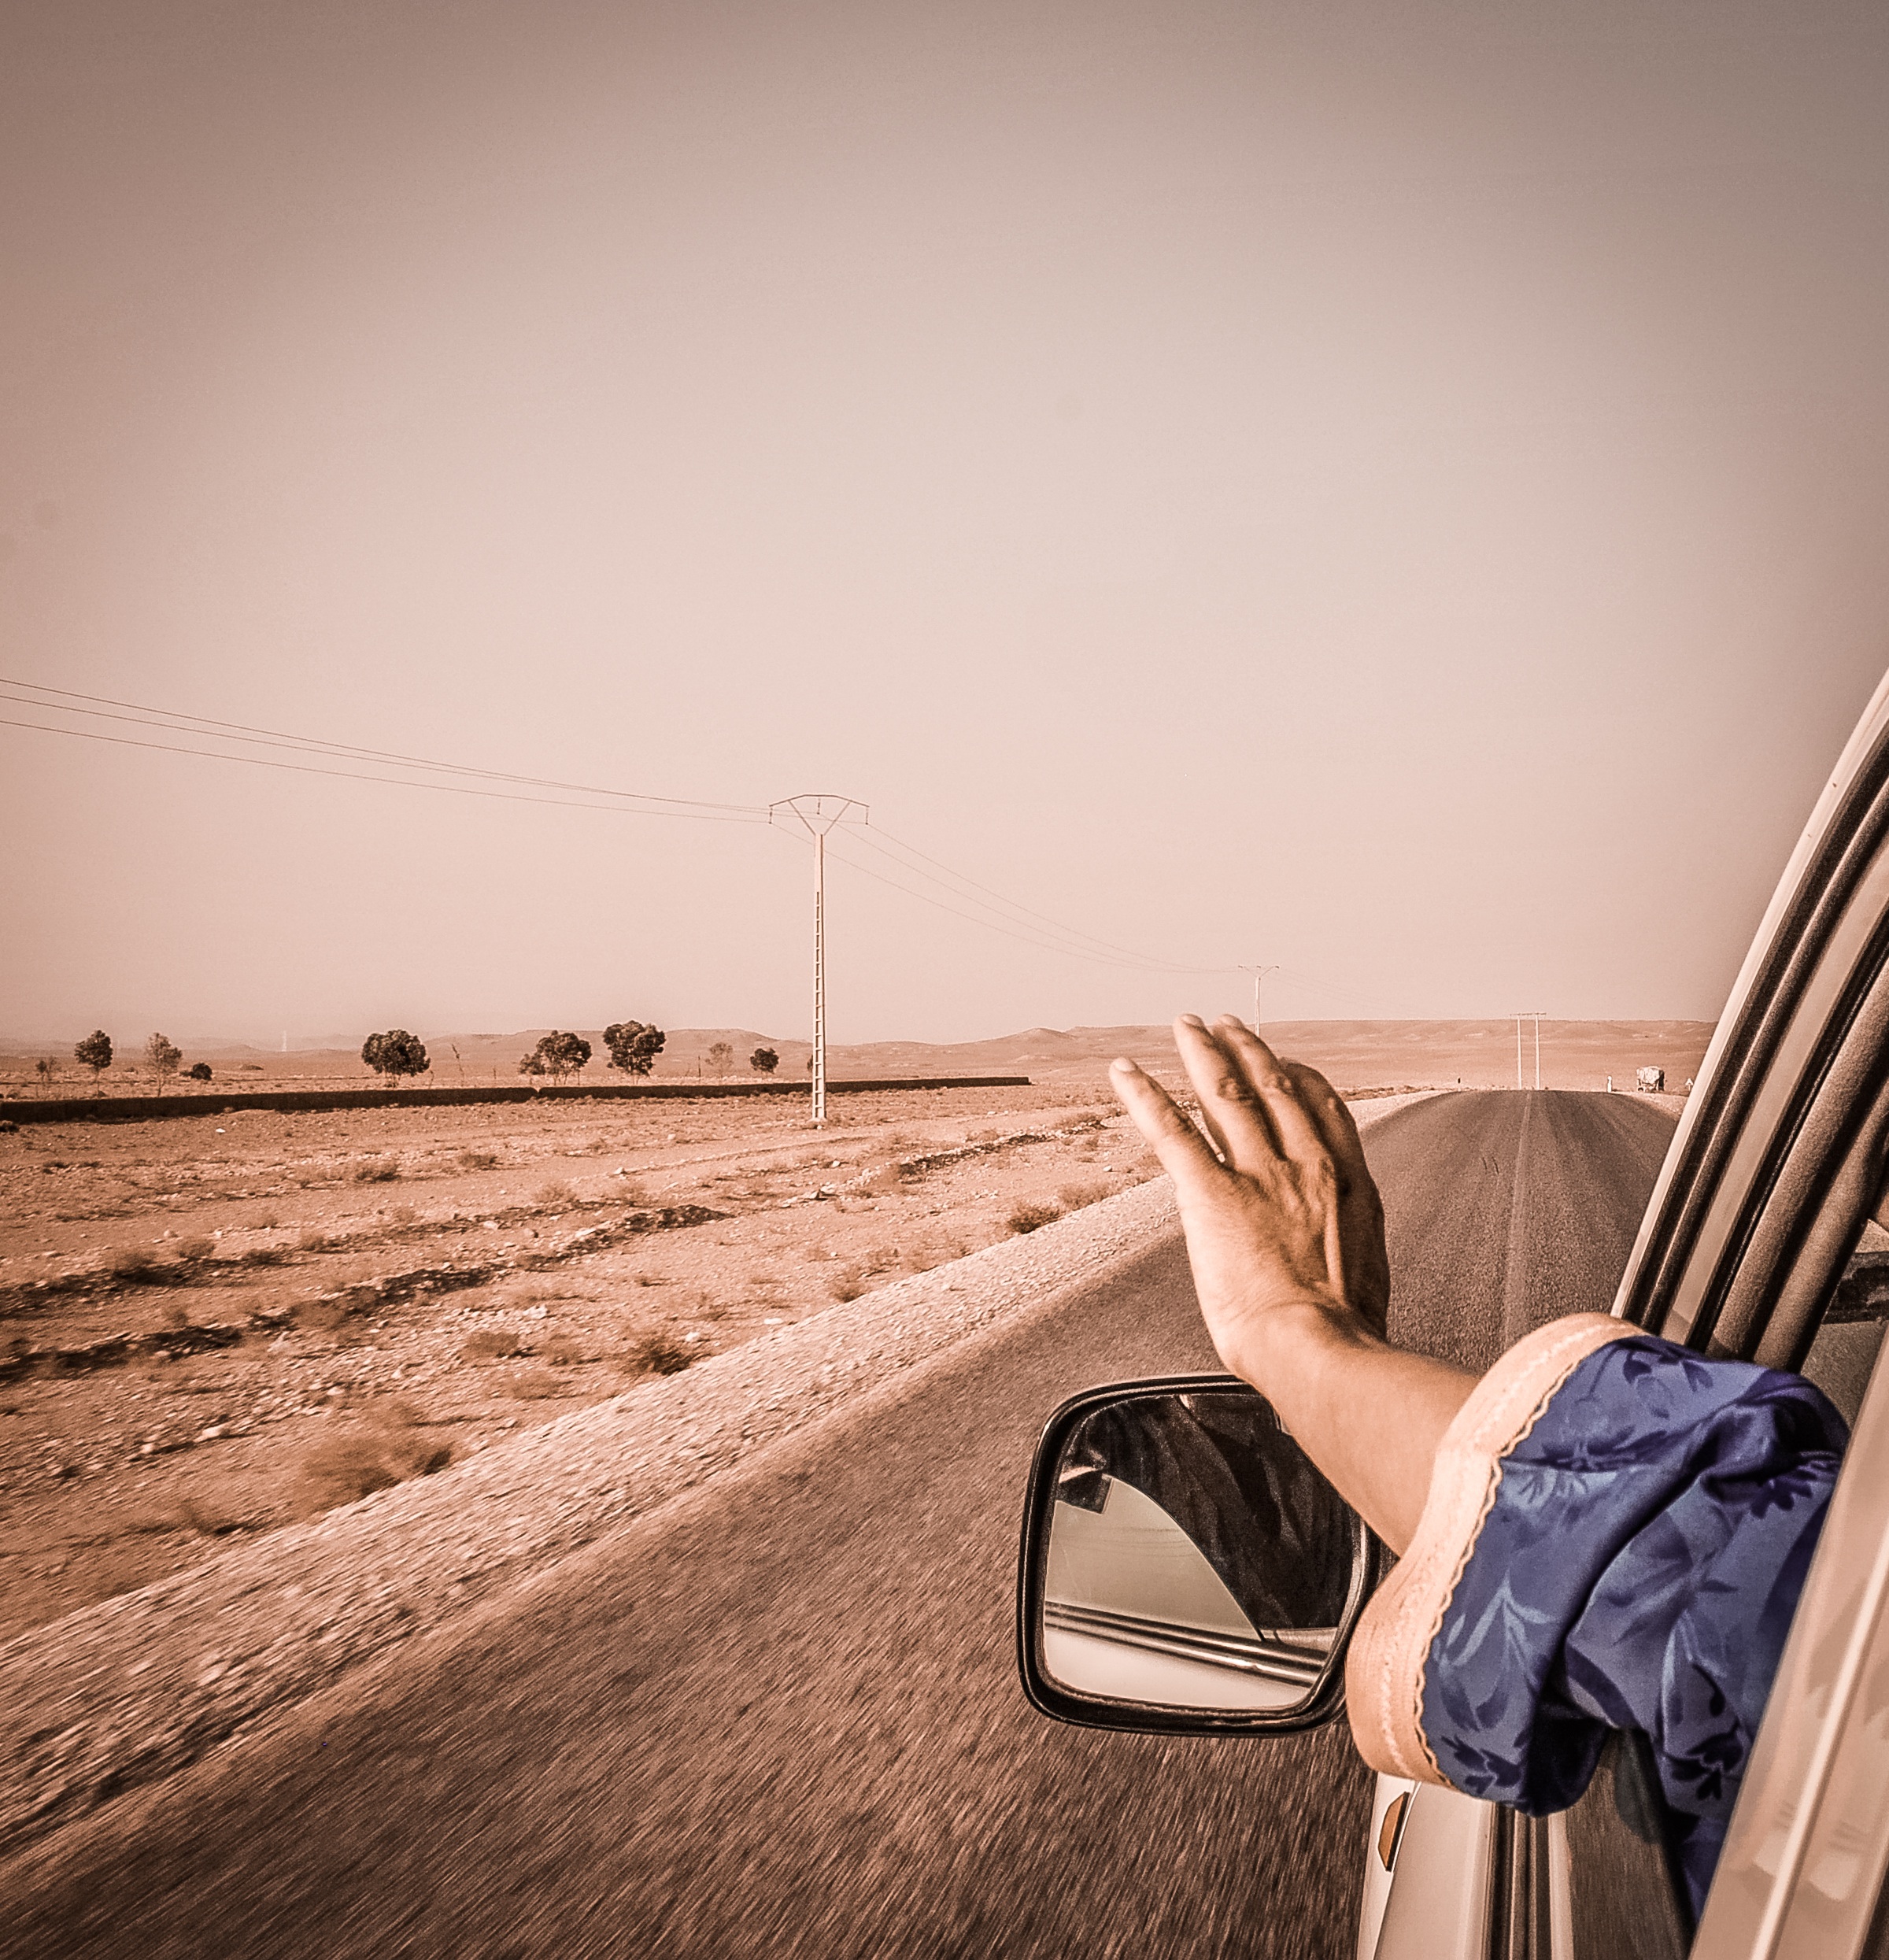
photograph, plucked string instruments